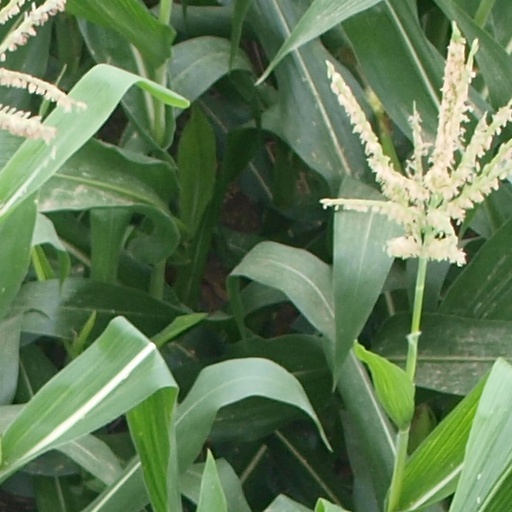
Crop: maize; corn